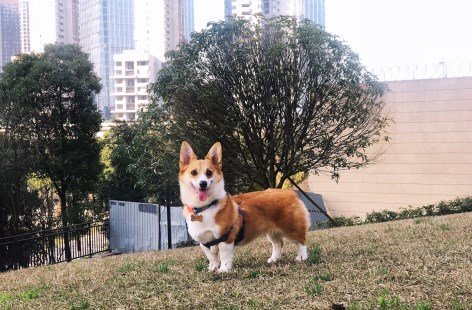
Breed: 2909-n000116-Cardigan